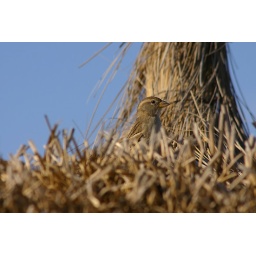
A House Sparrow female at the beach in Tunesia